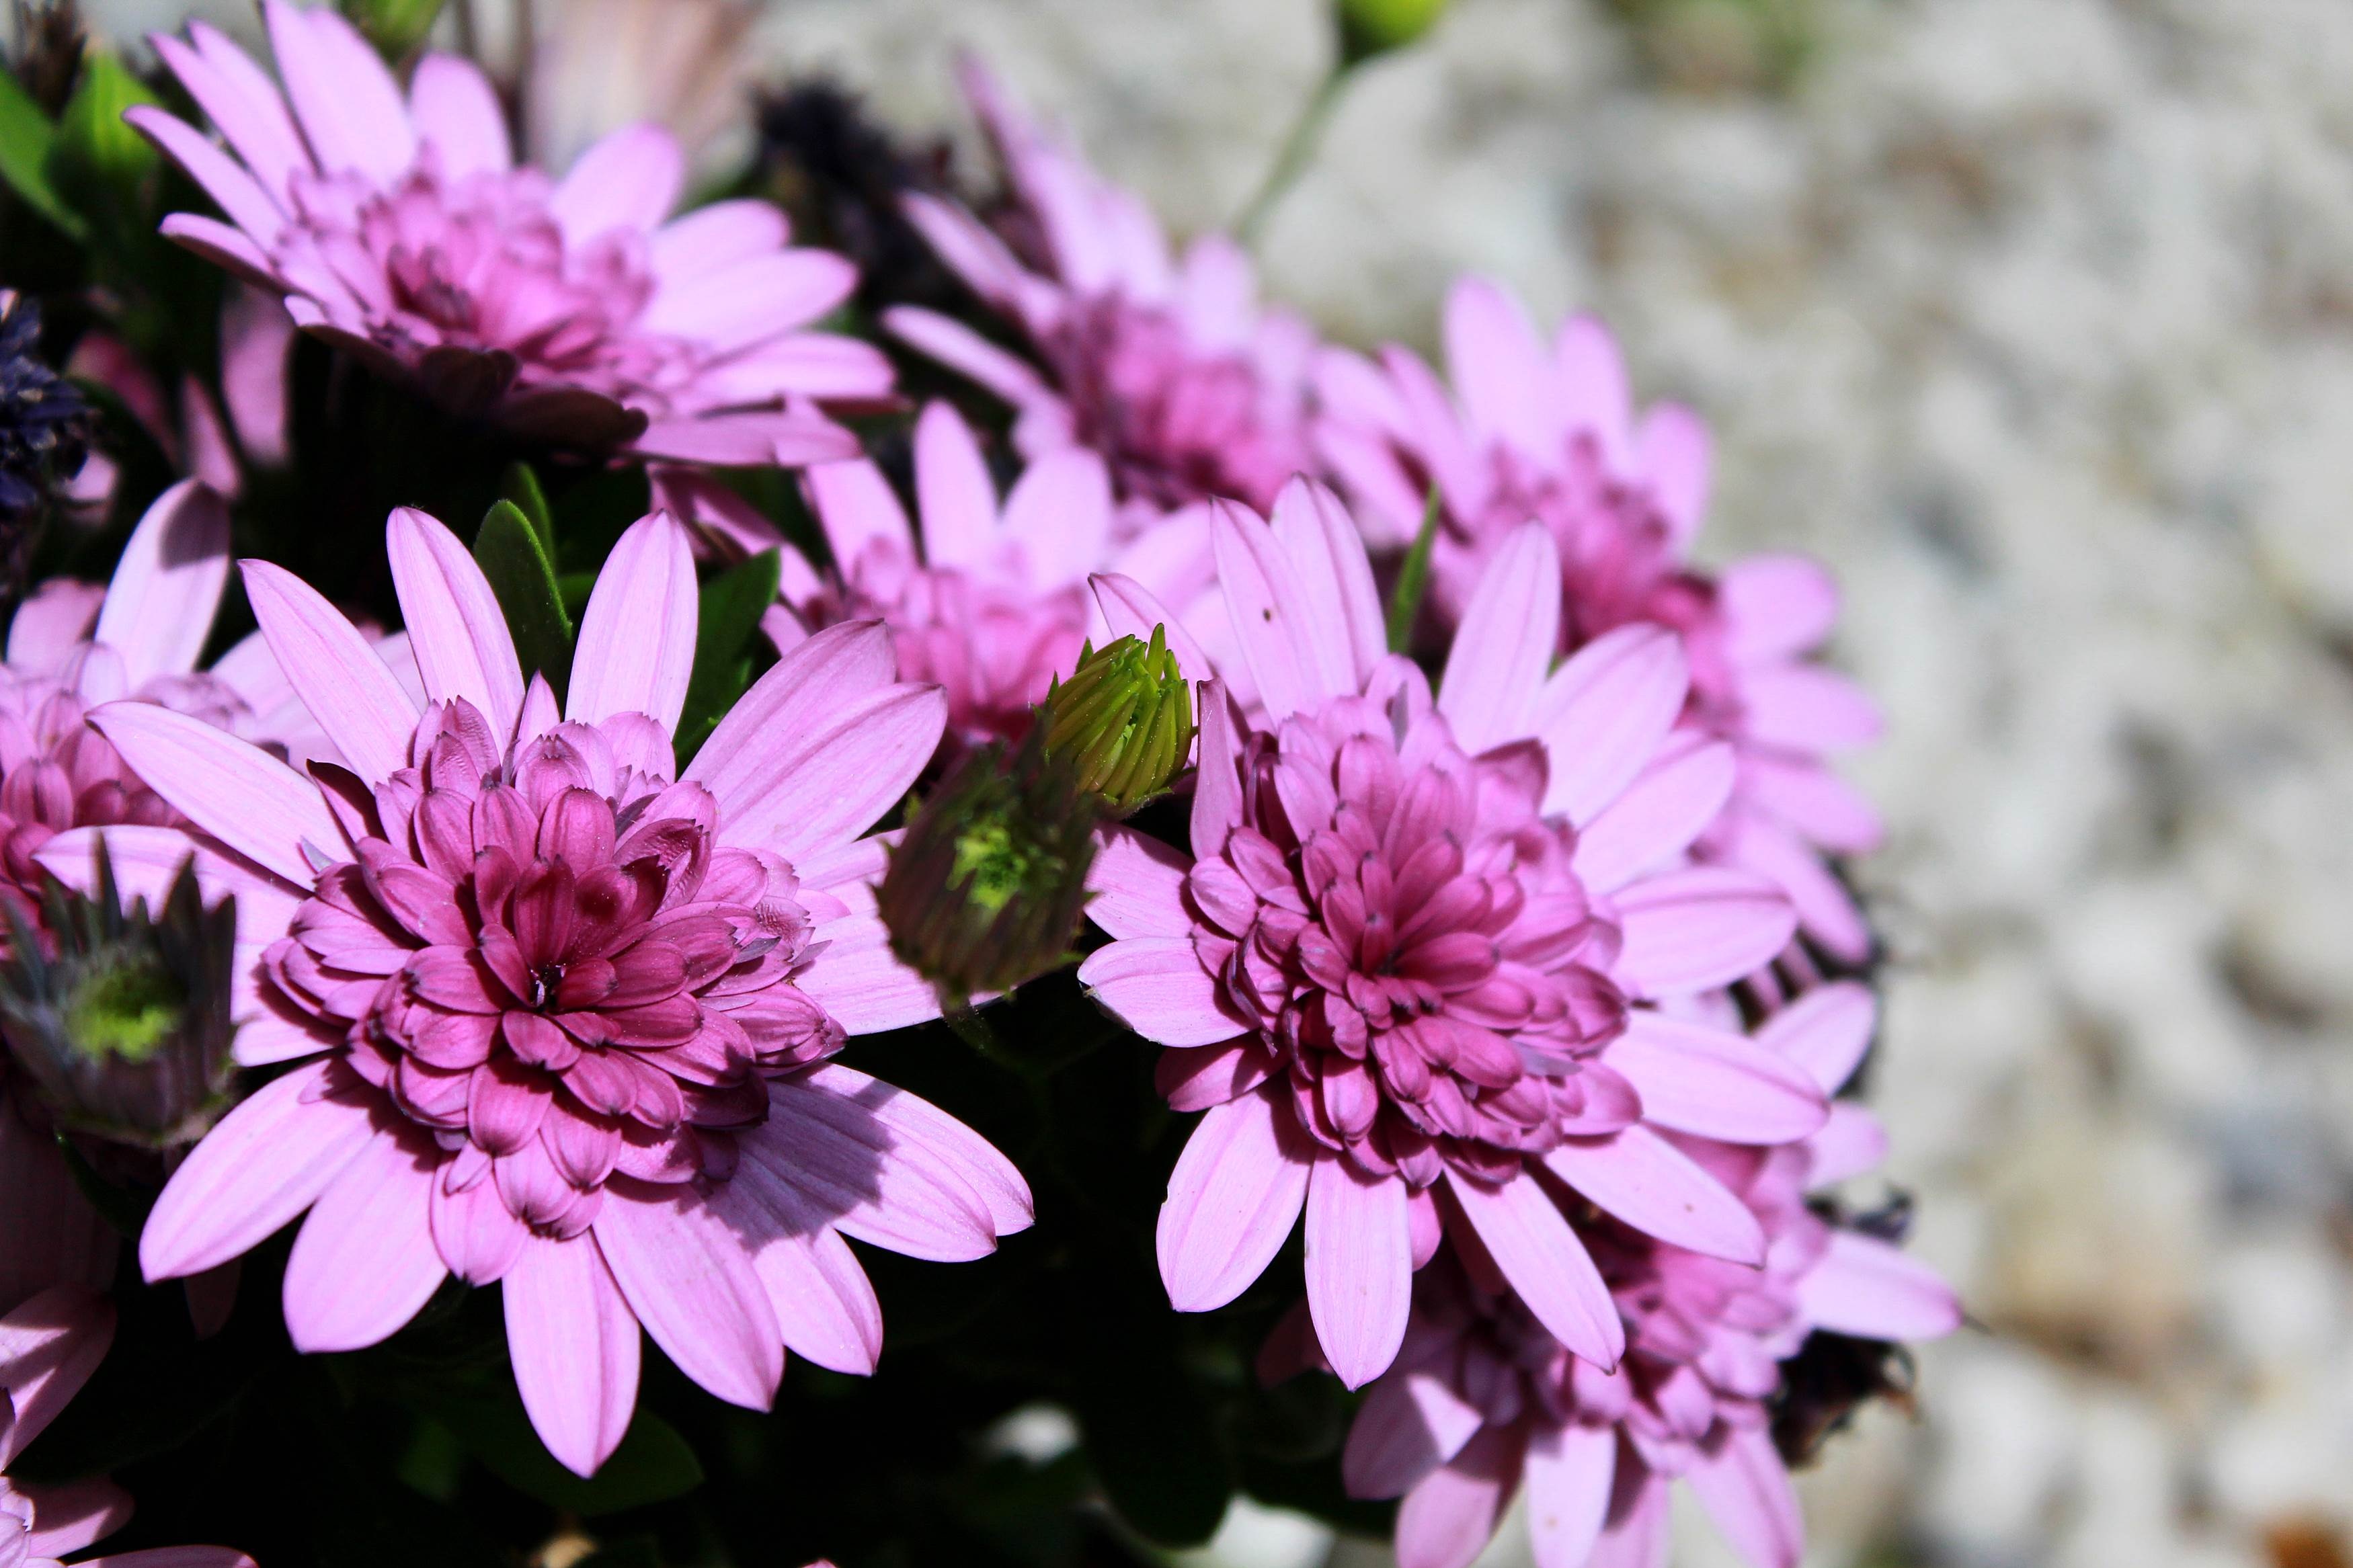
nature, blossom, plant, sunshine, flower, petal, bloom, spring, botany, pink, close, flora, wildflower, flowers, dianthus, macro photography, flowering plant, daisy family, sun shining, annual plant, land plant, pink family